Anne Rudge

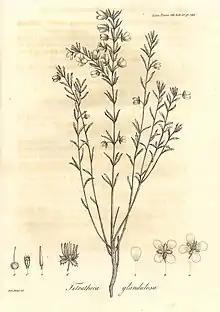
Rudge's illustration for "Tetratheca glandulosa" (1807)

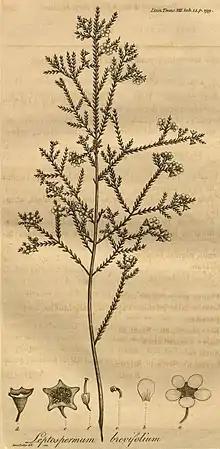
Rudge's illustration for "Baeckea brevifolia" as "Leptospermum brevifolium" (1807)

The first evidence for her printmaking is a group of etchings of 1799. Rudge generally gave her prints plate numbers at the top of the plate. Under her husband's tuition she became skilled in accurate, precise and detailed botanical illustration, providing fifty plates for his "Plantarum Guianæ rariorum icones et descriptiones hactenus ineditæ" (1805–07), in addition to drawing the illustrations for the papers her husband wrote for the Linnean Society in 1811, being familiar with Linnean classification. Her drawings accurately depict the detail required by botanical researchers including the reproductive sections of plants. Such was her fame in the botanical world that a species of water lily was named after her.